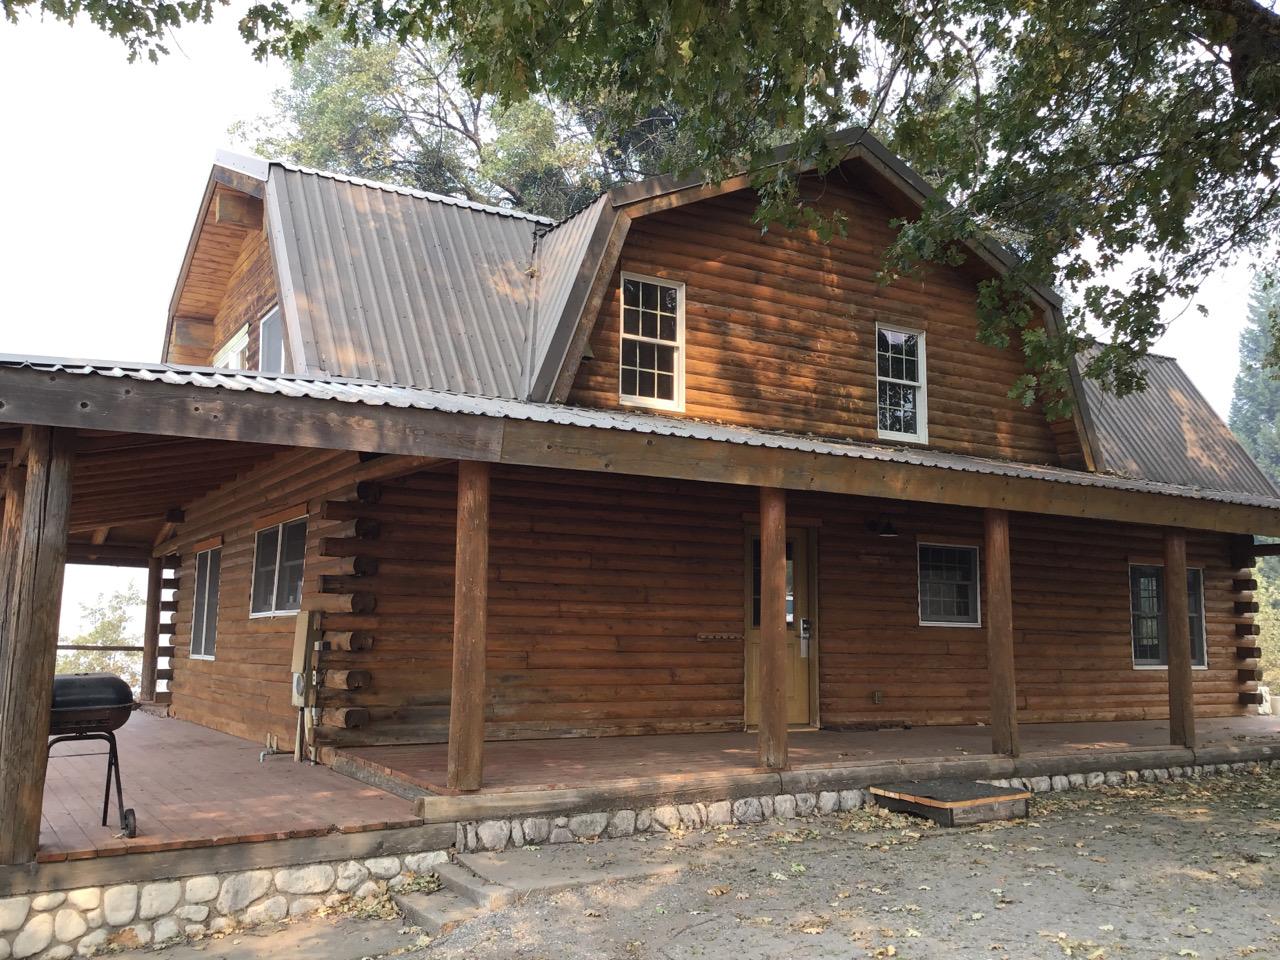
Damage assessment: no_damage